Mount Liantai

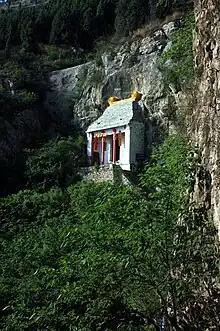
Small cliff-side temple on Mount Liantai.

Mount Liantai is a mountain region located near Xia Village in the Changqing District of the City of Jinan, Shandong, China. The area is renowned for numerous caves of varying size and shape. The main cave (Touming cave) on Mount Liantai connects two opposite mountain slopes.